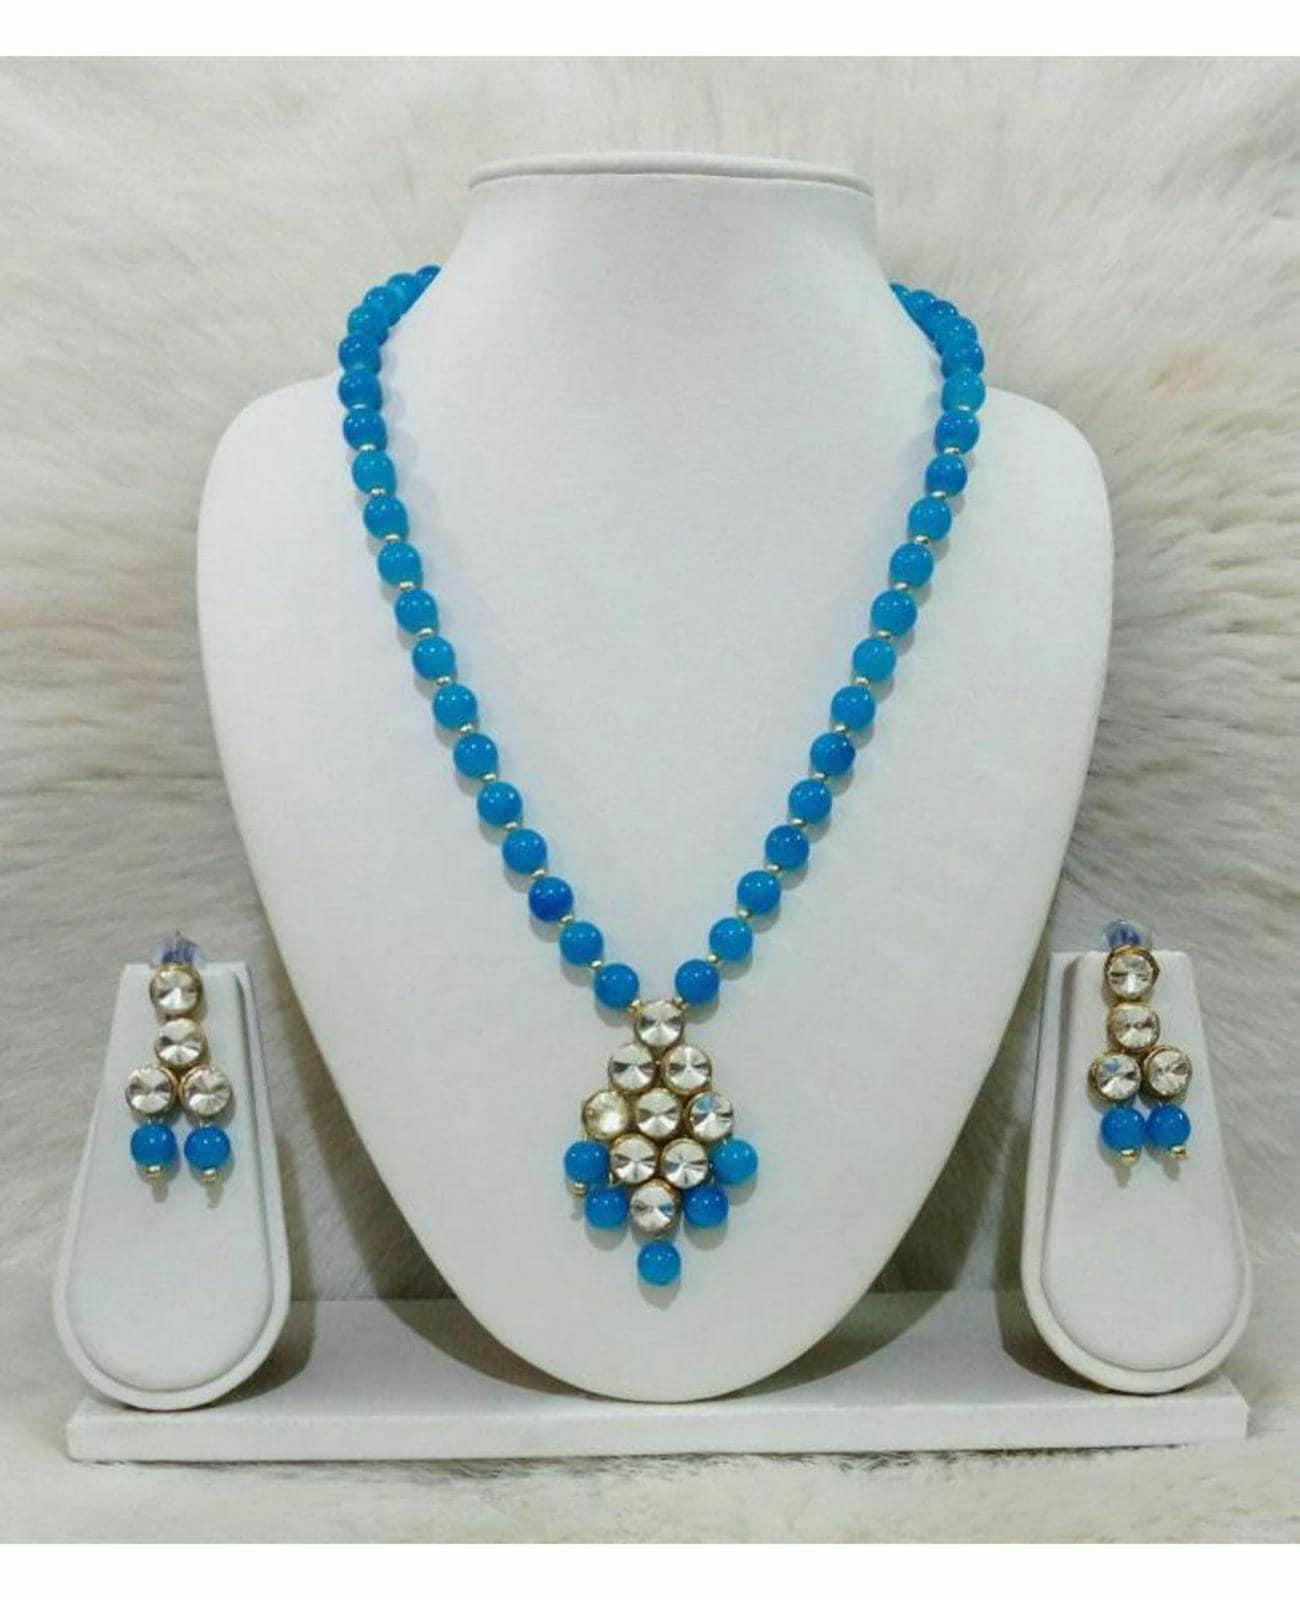
Jn Handicraft Alloy Copper-Plated White Jewel Set For Women And Girls
Type: Necklaces
Brand: JN HANDICRAFT
Price: Rs. 188
 Women love jewellery, specially traditional jewellery adore a women. They wear it on different occasion. They have special importance on ring ceremony, wedding and festive time. They can also wear it on regular basics. Make your moment memorable with this range. This jewel set features a unique one of a kind traditional embellish with antic finish.
Features: Color- white,Material- alloy
Included: Set of 1 x Necklace 1 x Chain Pair of 1 Earring Set